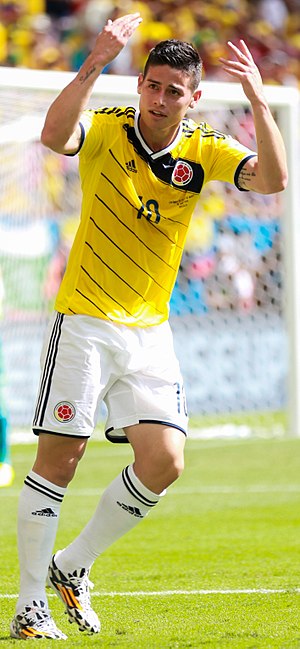
James Rodríguez
James David Rodríguez Rubio er en colombiansk fodboldspiller. Han spiller i øjeblikket for Bundesliga-klubben FC Bayern München, som han er blevet lejet ud til fra Real Madrid.